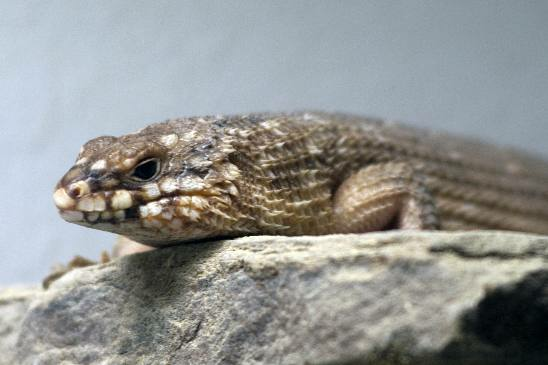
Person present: No